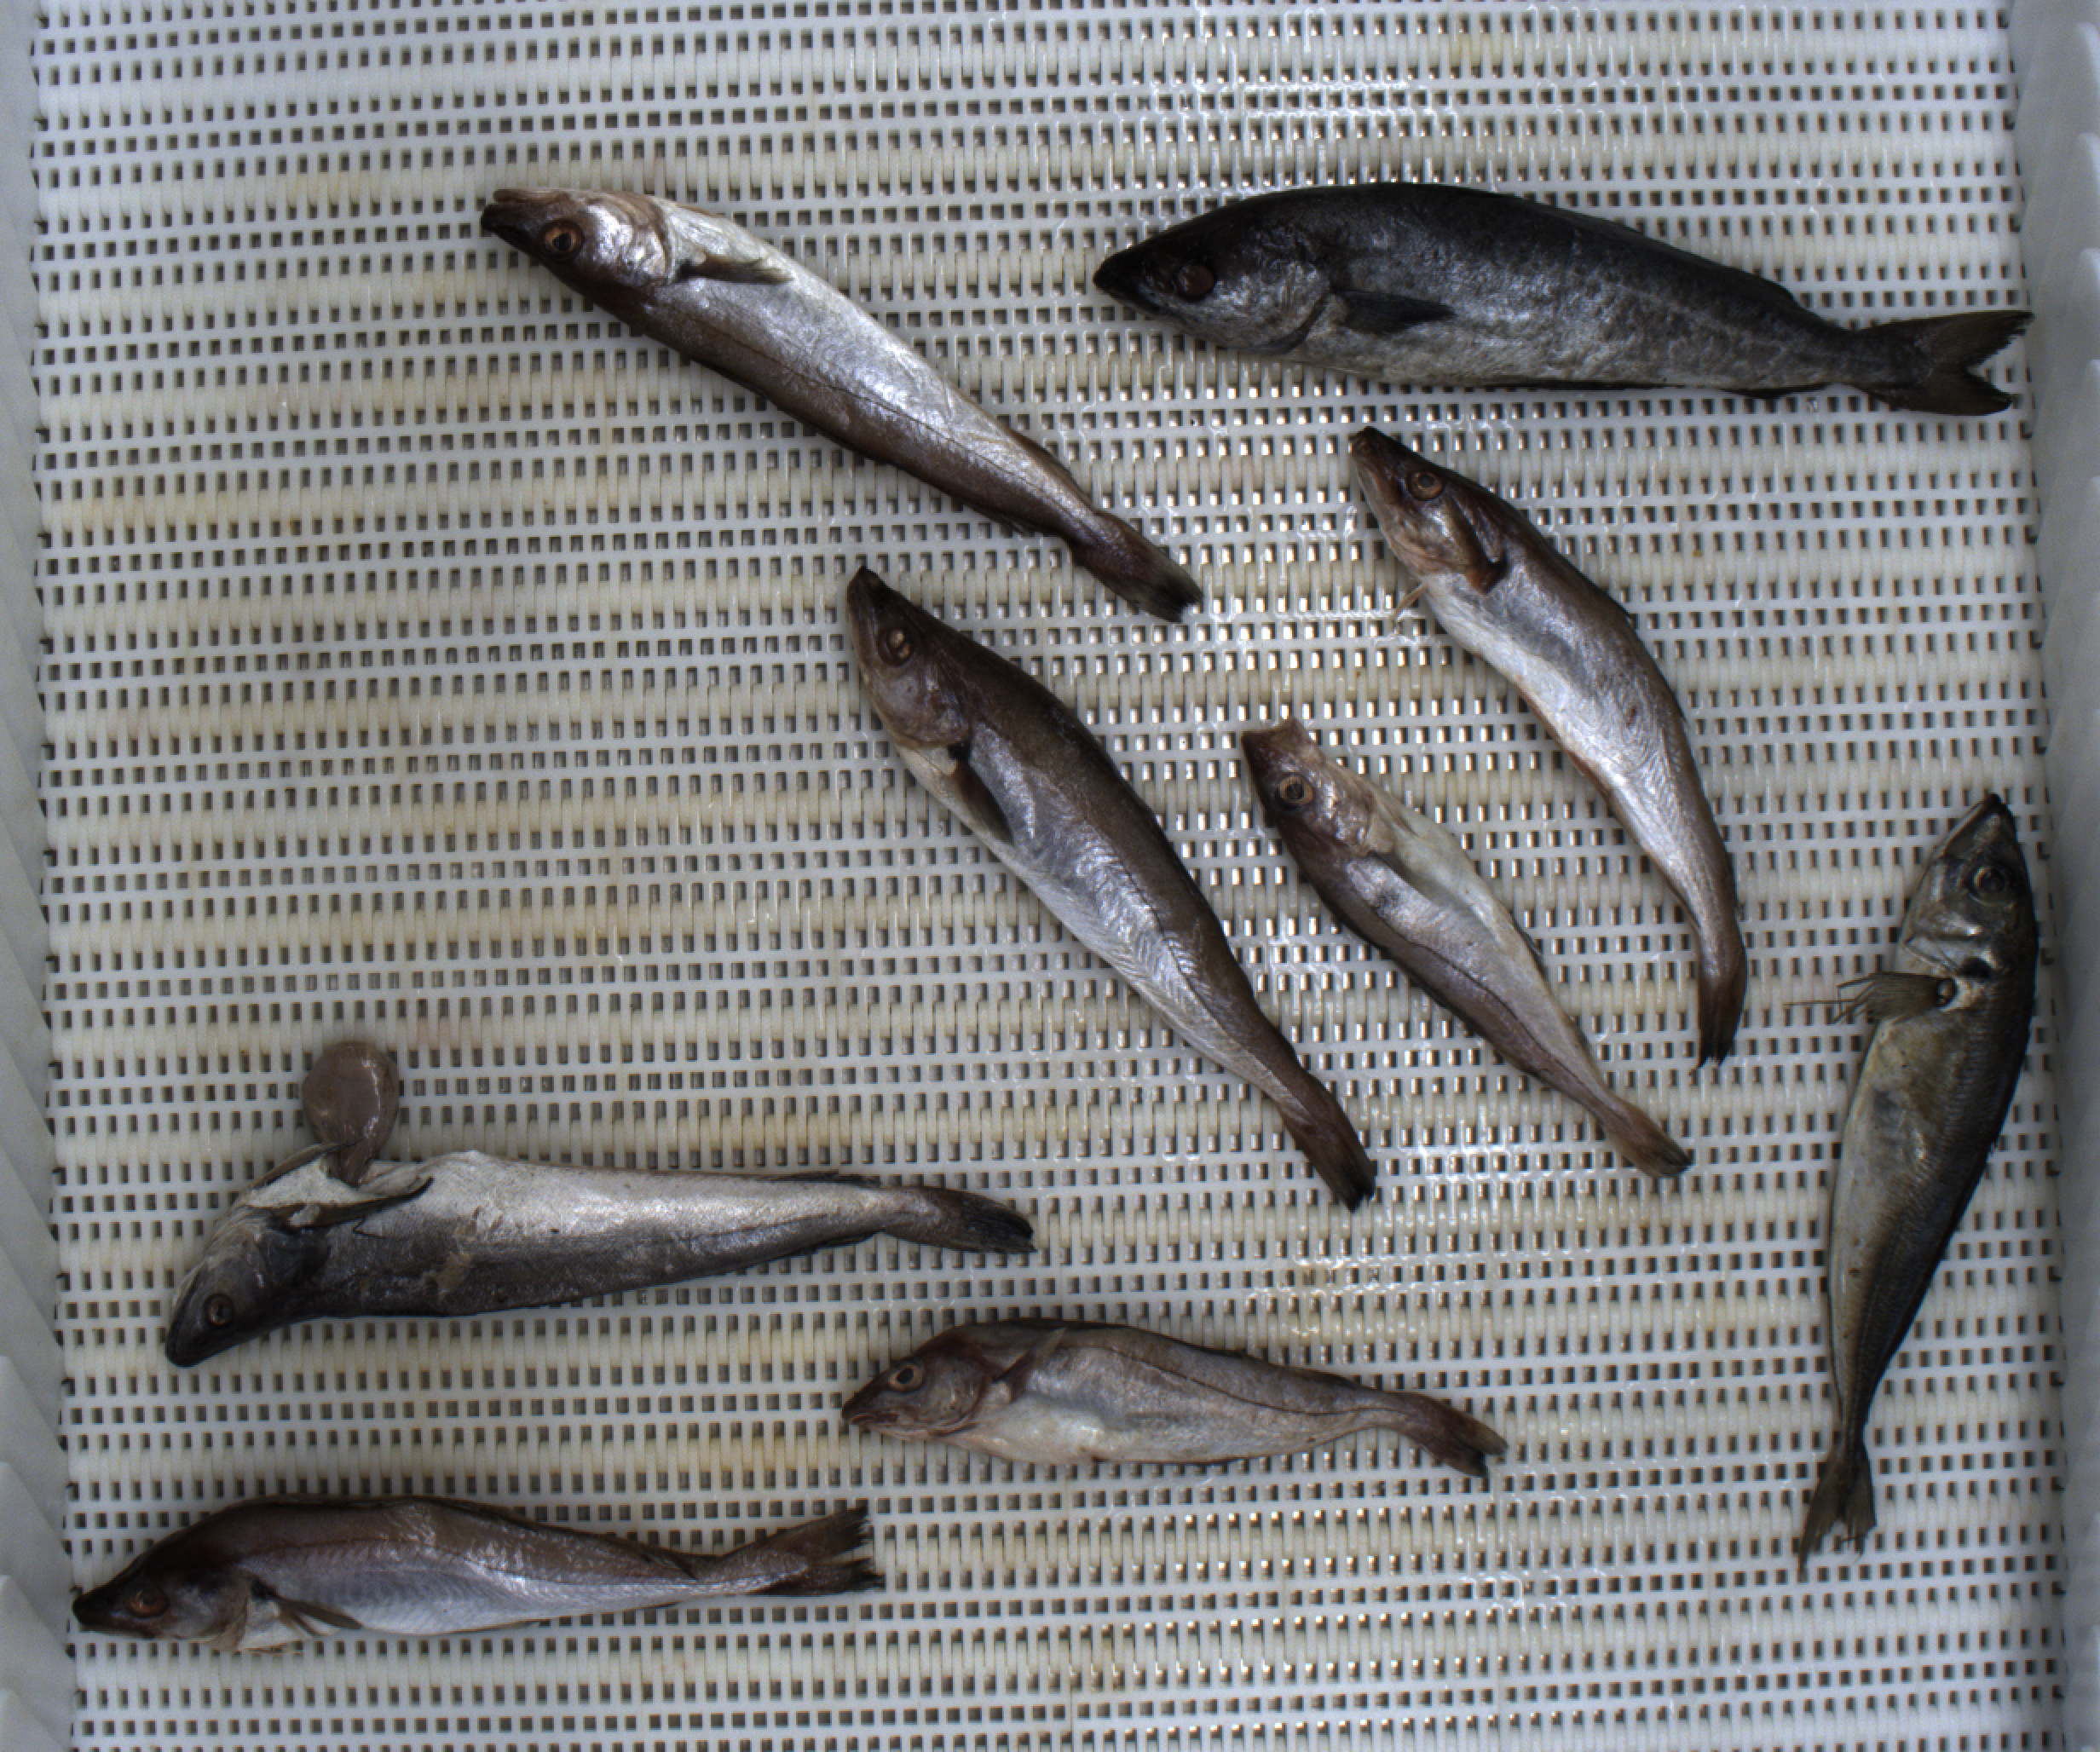
Total fish: 9
Cod: 0
Haddock: 2
Whiting: 4
Hake: 1
Horse mackerel: 1
Saithe: 1
Other: 0